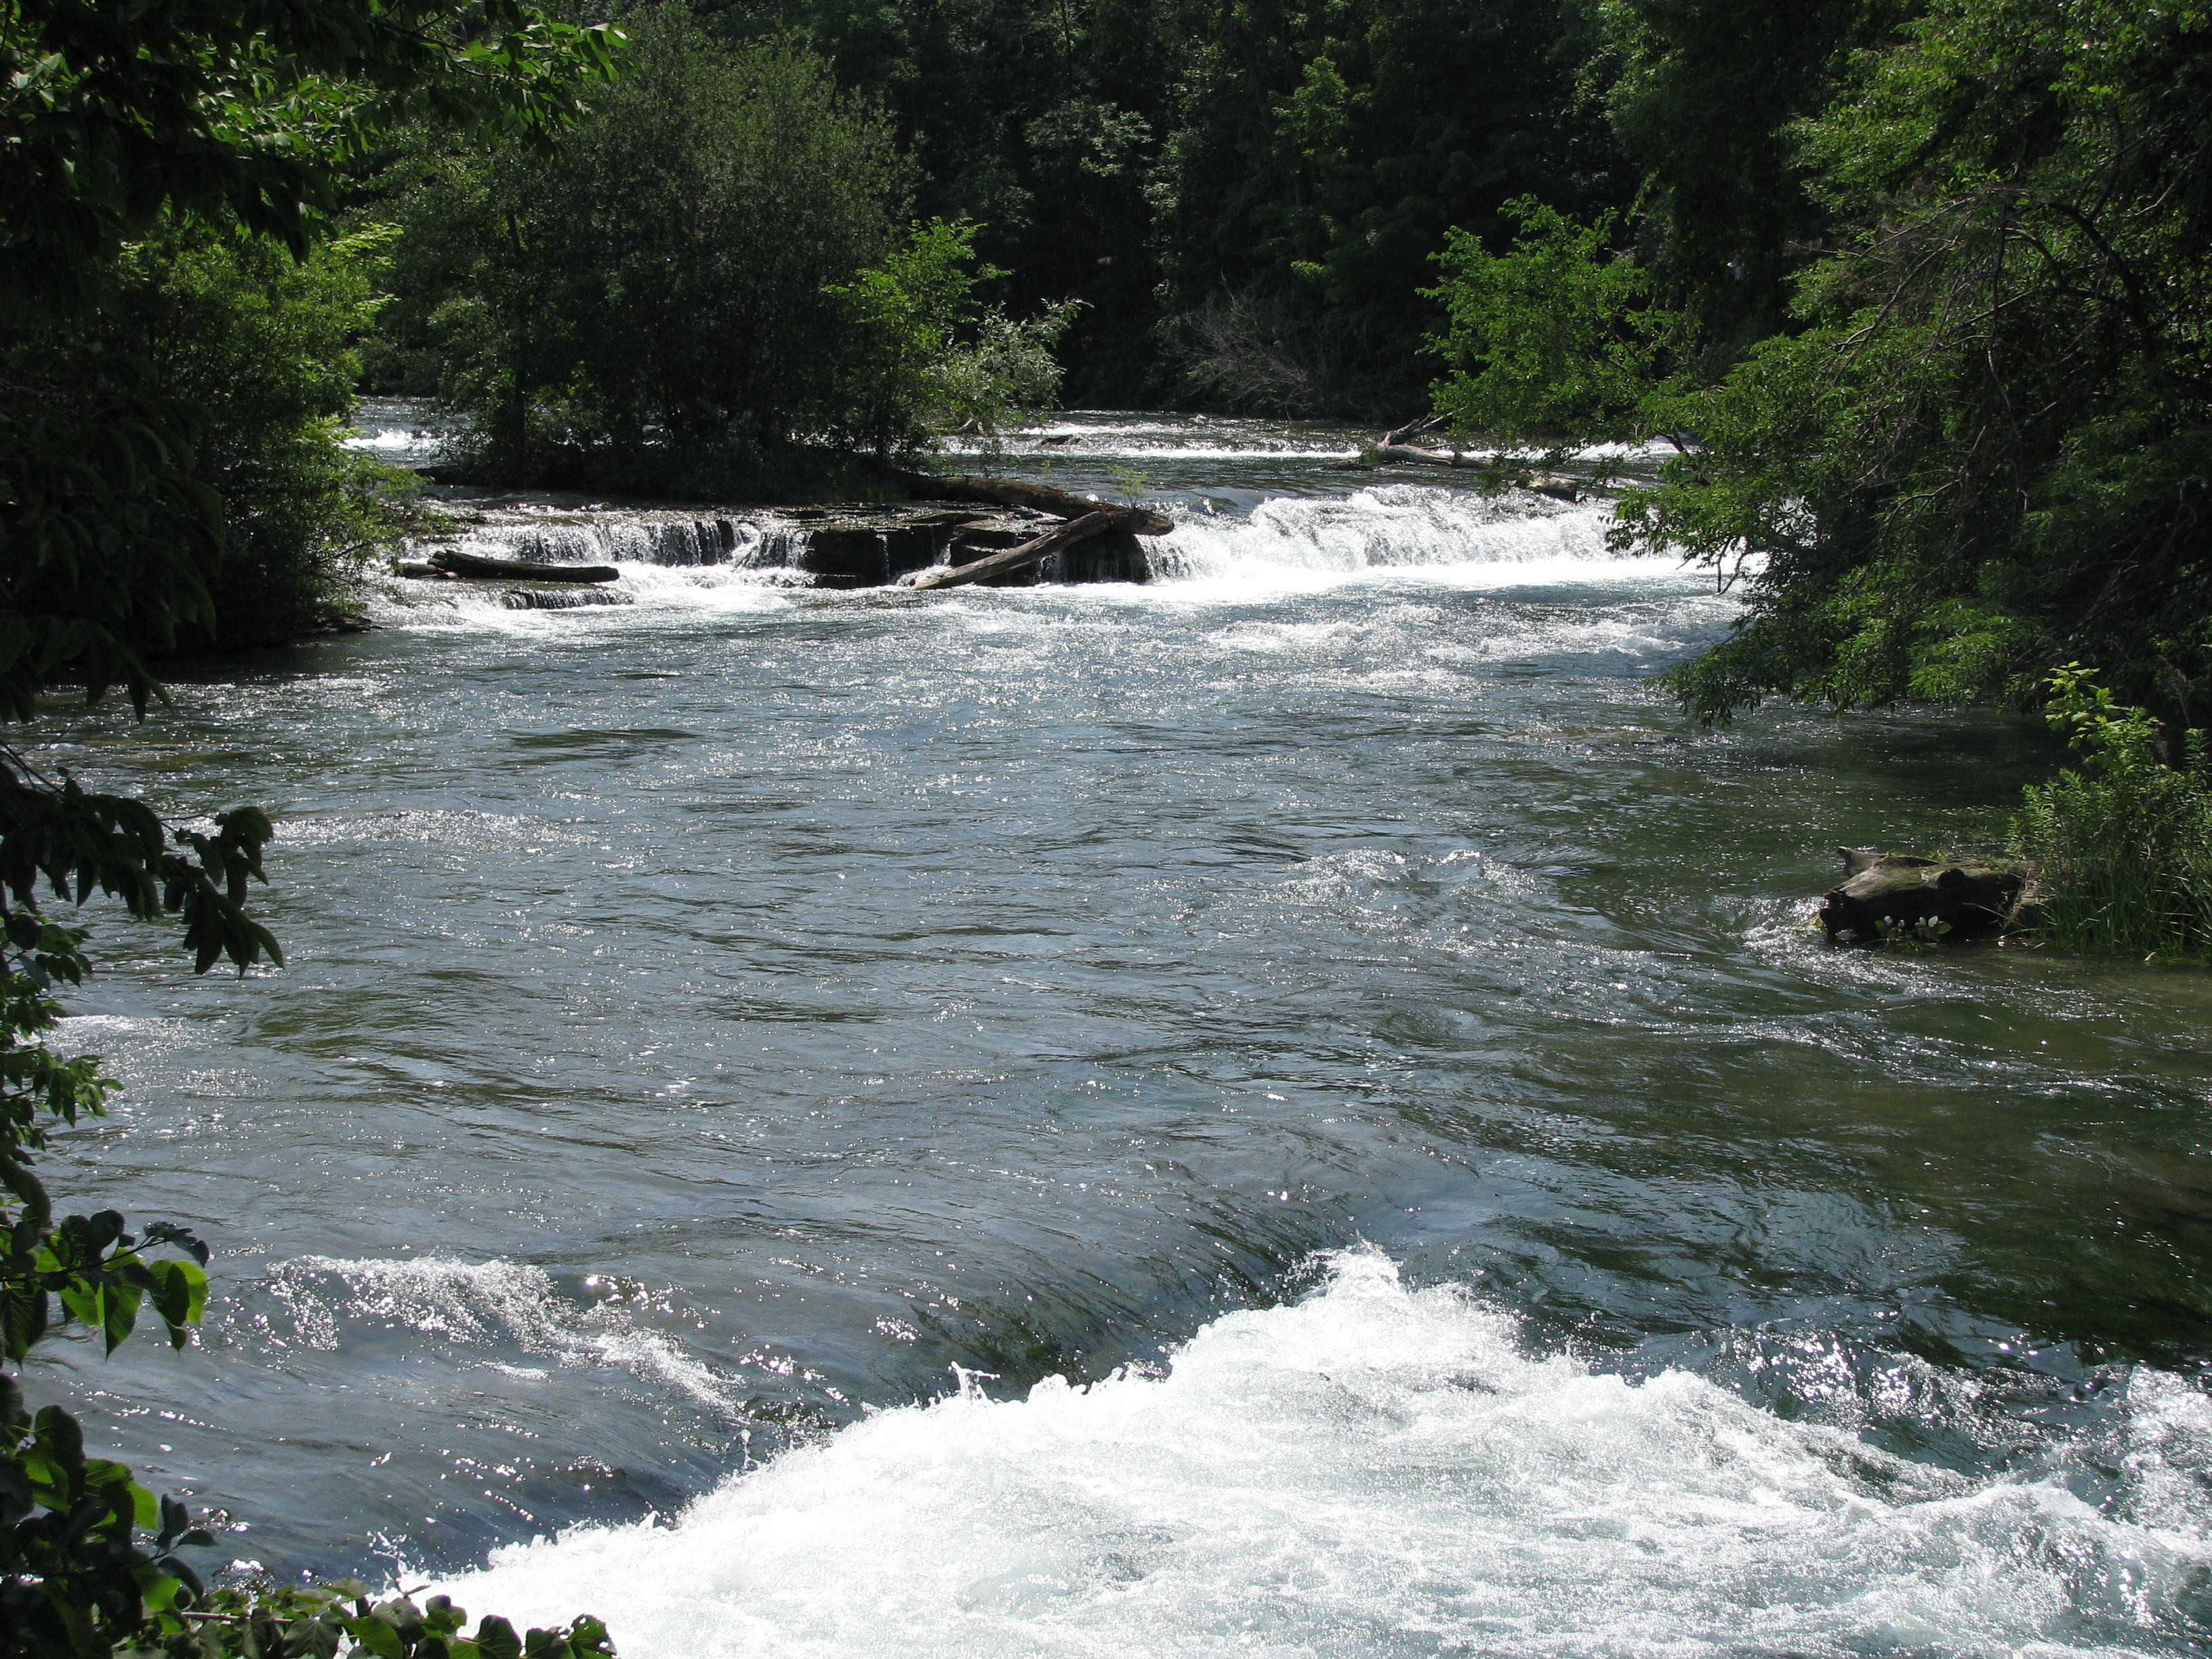
landscape, water, nature, outdoor, ocean, creek, wilderness, river, land, wild, environment, stream, flowing, scenic, natural, scenery, rapid, body of water, rapids, water feature, watercourse, landform, geographical feature